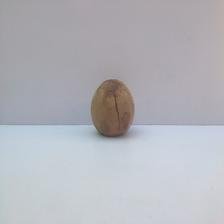
Size: Spoiled